Alice Boughton

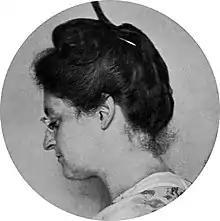
Boughton,

Alice Boughton (14 May 1866 – 21 June 1943) was an early 20th-century American photographer known for her photographs of many literary and theatrical figures of her time. She was a Fellow of Alfred Stieglitz's Photo-Secession, a circle of photographers whose artistic efforts succeeded in raising photography to a fine art form.